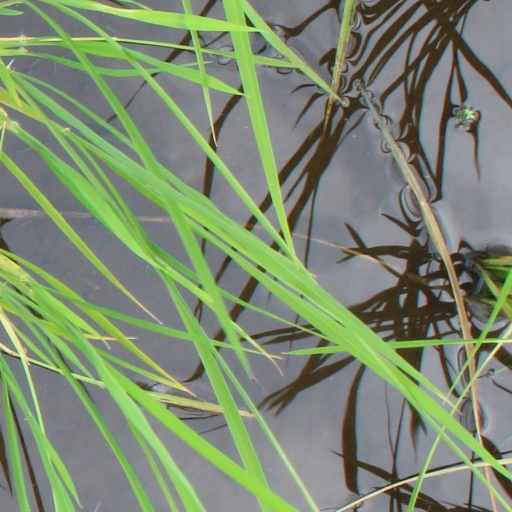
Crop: rice